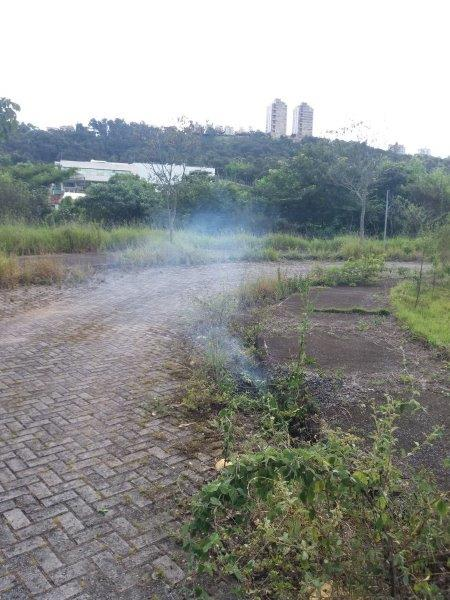
Fire: no
Smoke: yes